Jake Berthot

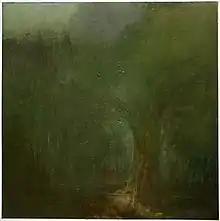
Jake Berthot, "Chapel Trail Near Alter Road," 2000, oil on panel, 26.675 x 26.125 inches

Throughout his career, Berthot consciously kept aloof from the labeled art movements of his time. He once said, "I am not interested in the new but in trying to make paintings that refuse to grow old," and on another occasion, speaking of an affinity he felt with Cézanne's approach to his work, he said: "His clear method ... is not a closure but an opening... You have to have a form and method and within that form and method, at a certain point you have to become the servant of the painting." Summing up this attitude on another occasion he said that as he worked a time would come when he felt that a painting would take over his consciousness "to dictate what it wanted to be." His paintings were his companions as well as the focus of his life. When the Phillips Collection asked to mount a major retrospective of combining the many works of his that it owned along with the work then in his studio, he declined saying he could not live without having the paintings around him.